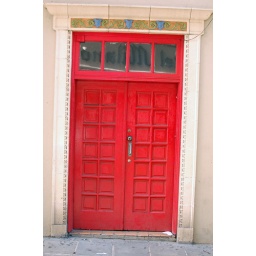
red door in san juan